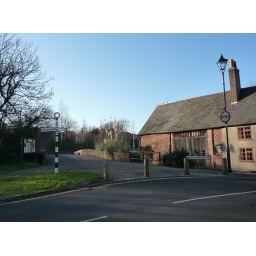
View of bridge over river